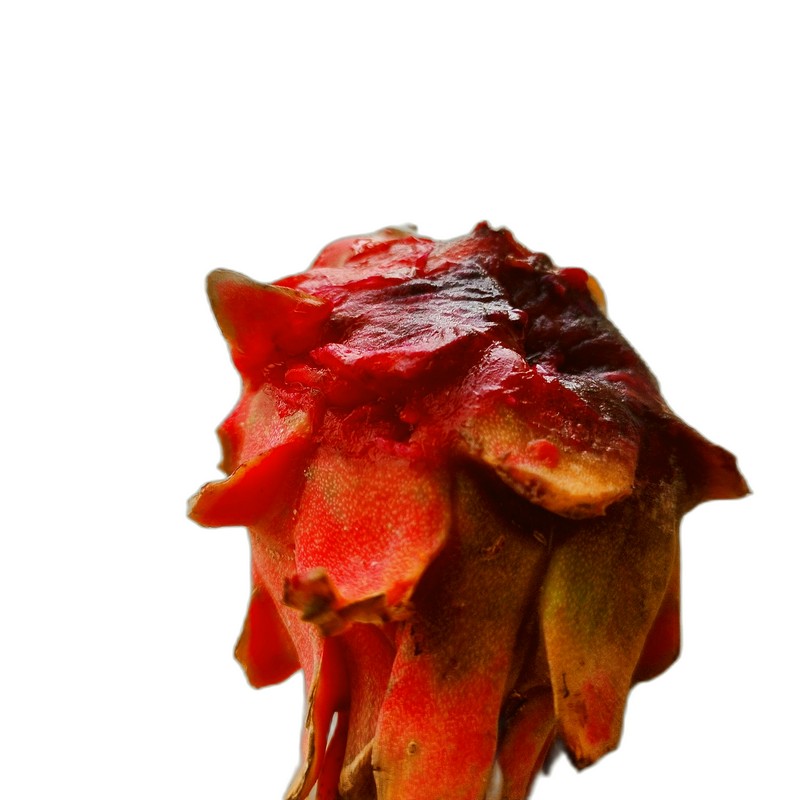
Label: Defect Dragon Fruit